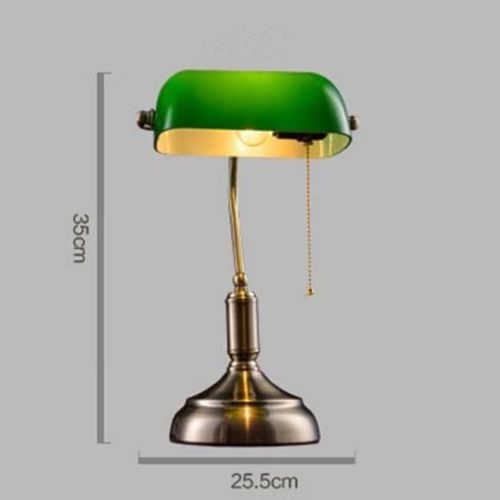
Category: lamp